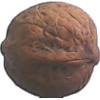
Label: Walnut 1